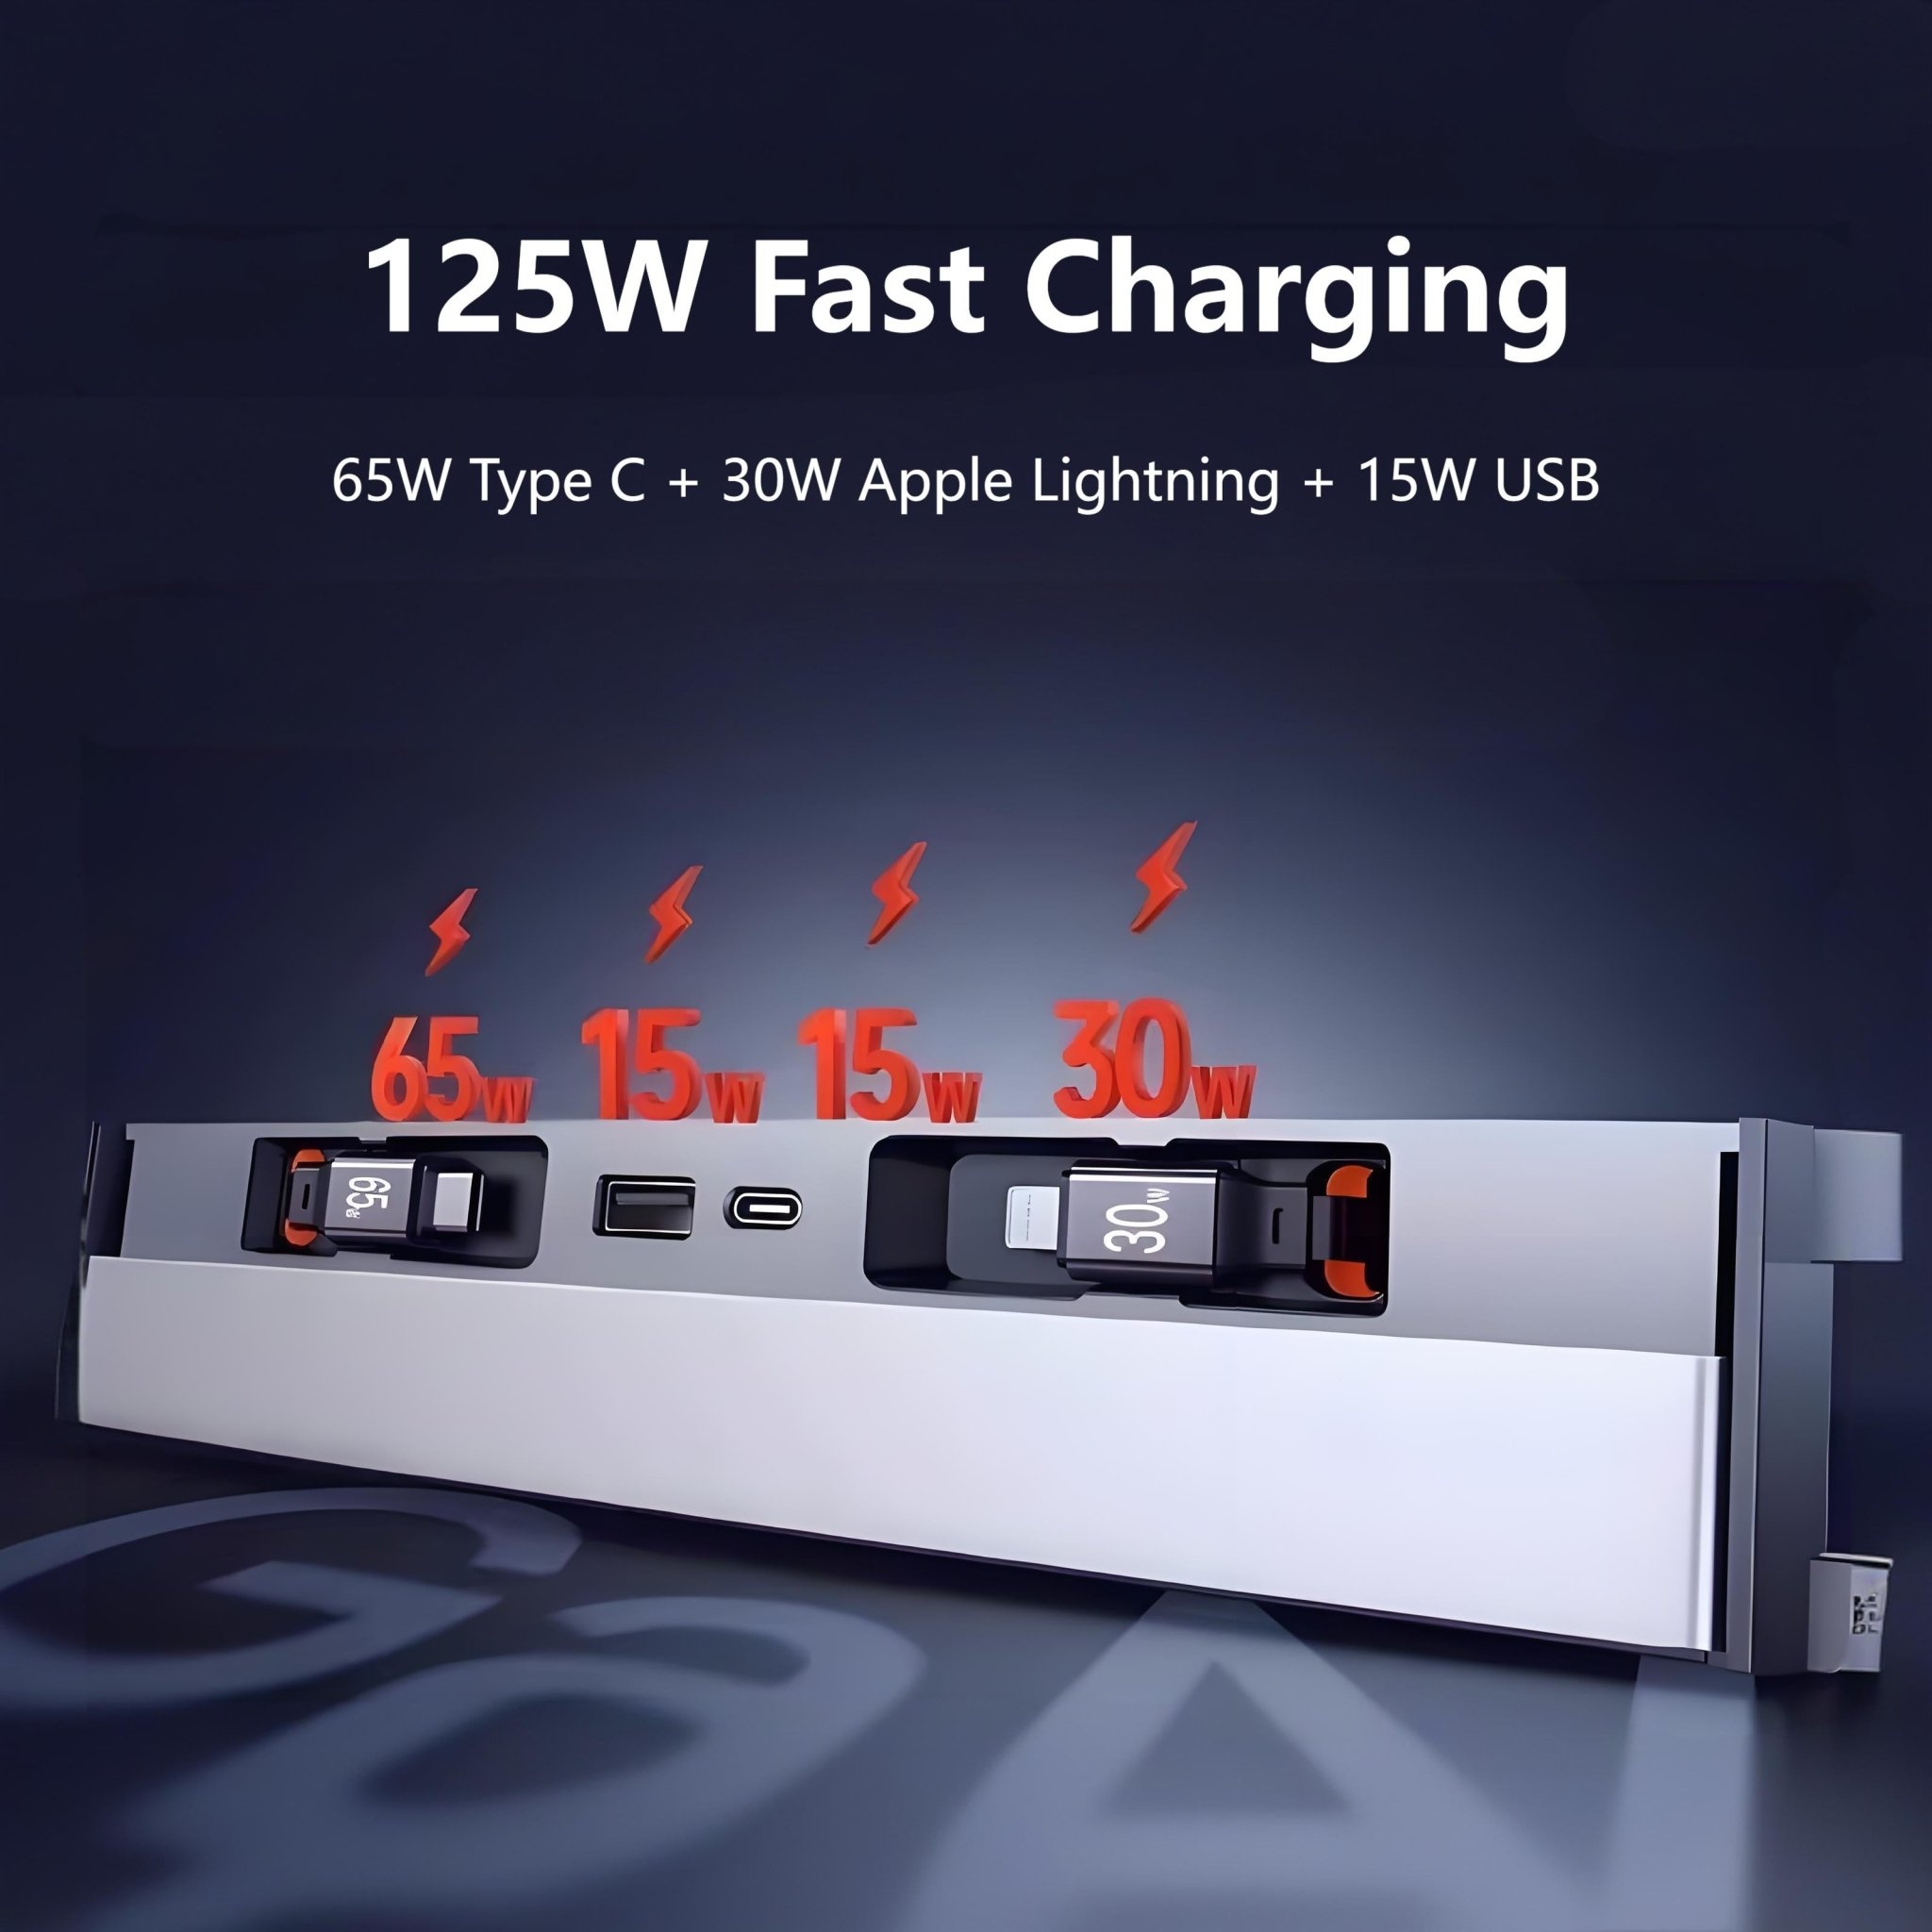
USB Hub Docking Station for Tesla Model Y Juniper & Model 3 Highland
/* === Premium Tesla Accessory Page Styling (Dark Gray/Silver Theme with Orange Accents) === */ :root { /* Adjusted colors for a sleek, high-end dark gray/silver aesthetic with orange highlights */ --primary-bg: #1A1A1A; /* Dark almost black background */ --secondary-bg: #222222; /* Slightly lighter dark for sections */ --tertiary-bg: #2C2C2C; /* Mid-dark for cards */ --accent-color: #FF6F00; /* Orange accent for highlights (from product image) */ --heading-color: #E0E0E0; /* Light gray for headings */ --body-text-color: #B0B0B0; /* Medium gray for body text */ --light-text-color: #D0D0D0; /* Lighter gray for specific text */ --silver-primary: #C0C0C0; /* Main silver color */ --silver-dark: #808080; /* Darker silver/gray */ --silver-light: #E0E0E0; /* Lighter silver/gray */ --silver-gradient-start: #AAAAAA; --silver-gradient-end: #E0E0E0; --font-family-primary: 'Inter', -apple-system, BlinkMacSystemFont, 'Segoe UI', Roboto, Oxygen, Ubuntu, Cantarell, sans-serif; --box-shadow-dark: 0 5px 15px rgba(0, 0, 0, 0.2); --box-shadow-light: 0 2px 8px rgba(0, 0, 0, 0.1); } /* Base styling */ .tesery-product-description-container { font-family: var(--font-family-primary); color: var(--body-text-color); line-height: 1.6; background-color: var(--primary-bg); max-width: 1200px; margin: 0 auto; padding: 0; box-shadow: var(--box-shadow-dark); } /* Hero section */ .hero-section { position: relative; text-align: center; padding: 80px 0; margin-bottom: 40px; background: linear-gradient(135deg, var(--tertiary-bg), var(--primary-bg)); color: white; border-radius: 12px; overflow: hidden; box-shadow: 0 8px 30px rgba(0, 0, 0, 0.4); } .hero-section::before { content: ''; position: absolute; top: 0; left: 0; right: 0; bottom: 0; background: linear-gradient(45deg, rgba(255, 111, 0, 0.1) 0%, /* Orange glow */ rgba(255, 111, 0, 0.2) 35%, rgba(51, 51, 51, 0.2) 70%, rgba(255, 111, 0, 0.1) 100%); animation: ambientGlow 4s linear infinite; } @keyframes ambientGlow { 0%, 100% { opacity: 0.3; } 50% { opacity: 0.6; } } .product-title { color: var(--heading-color); font-family: var(--font-family-primary); font-weight: 700; font-size: 2.8rem; text-shadow: 0 2px 4px rgba(0,0,0,0.5); margin-bottom: 15px; position: relative; z-index: 2; } .product-subtitle { font-weight: 500; color: var(--light-text-color); font-size: 1.3rem; margin-bottom: 0; text-shadow: 0 2px 3px rgba(0,0,0,0.5); position: relative; z-index: 2; } /* Content container */ .content-container { padding: 0 24px; } /* Section styling */ .section-title { color: var(--heading-color); text-align: center; margin: 2.5rem 0 1.5rem; font-family: var(--font-family-primary); font-weight: 600; font-size: 1.8rem; position: relative; padding-bottom: 15px; } .section-title::after { content: ""; position: absolute; bottom: 0; left: 50%; transform: translateX(-50%); width: 80px; height: 3px; background: linear-gradient(90deg, var(--accent-color), var(--silver-gradient-end)); border-radius: 2px; } /* Key Features Section */ .features-section, .charging-highlights-section { padding: 50px 0; background-color: var(--secondary-bg); border-radius: 12px; margin-bottom: 40px; box-shadow: var(--box-shadow-dark); text-align: center; } .features-grid, .charging-grid { display: grid; grid-template-columns: repeat(2, 1fr); gap: 30px; margin: 2.5rem 0; } .feature-card { background: var(--tertiary-bg); border-radius: 12px; box-shadow: var(--box-shadow-light); overflow: hidden; transition: transform 0.3s ease, box-shadow 0.3s ease; display: flex; flex-direction: column; height: 100%; text-align: center; padding: 30px 20px; border: 2px solid transparent; } .feature-card:hover { transform: translateY(-5px); box-shadow: 0 12px 40px rgba(0, 0, 0, 0.35); border-color: var(--accent-color); } .feature-icon { font-size: 2.2rem; margin-bottom: 20px; display: inline-block; background: linear-gradient(135deg, var(--accent-color), var(--silver-gradient-end)); -webkit-background-clip: text; -webkit-text-fill-color: transparent; background-clip: text; } .feature-title { color: var(--heading-color); font-weight: 600; font-size: 1.2rem; margin: 0 0 12px; } .feature-description { color: var(--body-text-color); font-size: 0.95rem; margin: 0; } /* Charging Highlights Specific Styling */ .charging-highlight-item { background: var(--tertiary-bg); border-radius: 12px; box-shadow: var(--box-shadow-light); transition: transform 0.3s ease, box-shadow 0.3s ease; padding: 30px 20px; border: 2px solid transparent; display: flex; flex-direction: column; align-items: center; justify-content: center; } .charging-highlight-item:hover { transform: translateY(-5px); box-shadow: 0 12px 40px rgba(0, 0, 0, 0.35); border-color: var(--accent-color); } .charging-highlight-item img { max-width: 100%; height: auto; border-radius: 8px; margin-bottom: 20px; } .charging-highlight-item h4 { color: var(--heading-color); font-weight: 600; font-size: 1.3rem; margin-bottom: 10px; } .charging-highlight-item p { color: var(--body-text-color); font-size: 1rem; line-height: 1.5; } /* Installation Showcase */ .installation-showcase { margin: 40px 0; padding: 40px; background: var(--secondary-bg); border-radius: 12px; box-shadow: var(--box-shadow-dark); text-align: center; } .installation-step-img { width: 80%; /* Adjusted width for a single image */ max-width: 600px; /* Max width to keep it from being too big */ height: auto; object-fit: cover; border-radius: 12px; box-shadow: 0 5px 20px rgba(0, 0, 0, 0.15); margin: 30px auto; /* Center the image */ display: block; /* Ensures margin auto works */ border: 2px solid var(--accent-color); /* Subtle border for images */ } .installation-description { color: var(--body-text-color); font-size: 1.1rem; margin-top: 20px; max-width: 700px; margin-left: auto; margin-right: auto; line-height: 1.8; } /* Specs section */ .specs-section { background-color: var(--secondary-bg); border-radius: 12px; padding: 40px; margin: 3rem 0; box-shadow: var(--box-shadow-dark); } .specs-grid { display: grid; grid-template-columns: repeat(2, 1fr); gap: 25px; margin-top: 30px; } .spec-item { display: flex; align-items: center; background: var(--tertiary-bg); padding: 20px; border-radius: 8px; box-shadow: var(--box-shadow-light); } .spec-icon { font-size: 1.5rem; margin-right: 15px; color: var(--accent-color); flex-shrink: 0; } .spec-content { flex-grow: 1; } .spec-name { font-weight: 600; color: var(--heading-color); margin: 0 0 5px 0; } .spec-value { font-size: 0.95rem; color: var(--body-text-color); margin: 0; } /* Compatibility section */ .compatibility-section { padding: 40px 0; margin: 40px 0; background-color: var(--secondary-bg); border-radius: 12px; box-shadow: var(--box-shadow-dark); } .table-container { margin-top: 30px; overflow-x: auto; padding: 0 20px; } .compatibility-table { width: 100%; border-collapse: collapse; border-radius: 8px; overflow: hidden; box-shadow: var(--box-shadow-light); } .compatibility-table th, .compatibility-table td { padding: 15px 20px; text-align: left; border-bottom: 1px solid #4a4a4a; /* Darker border */ } .compatibility-table th { background: linear-gradient(135deg, var(--primary-bg), var(--secondary-bg)); color: white; font-weight: 600; } .compatibility-table tr:nth-child(even) { background-color: #202020; } .compatibility-table tr:hover { background-color: #303030; } .compatibility-table td { color: var(--body-text-color); } /* CTA Button styling */ .cta-section { text-align: center; margin: 3rem 0; padding: 20px; } .brand-button { background: linear-gradient(135deg, var(--accent-color), #FF9900); /* Orange gradient button */ color: #FFFFFF !important; /* White text on orange button */ padding: 16px 32px; border-radius: 50px; font-weight: 700; text-transform: uppercase; transition: all 0.3s; border: none; cursor: pointer; display: inline-block; text-decoration: none; font-size: 1rem; letter-spacing: 0.5px; box-shadow: 0 5px 15px rgba(255, 111, 0, 0.3); } .brand-button:hover { transform: translateY(-2px); box-shadow: 0 8px 20px rgba(255, 111, 0, 0.4); } /* Shipping section */ .shipping-section { background-color: var(--tertiary-bg); border-radius: 12px; padding: 40px; margin: 3rem 0; box-shadow: var(--box-shadow-dark); text-align: center; } .shipping-highlight { background: linear-gradient(135deg, var(--primary-bg), var(--secondary-bg)); color: white; padding: 20px; border-radius: 8px; margin: 20px 0; font-weight: 600; font-size: 1.1rem; } .shipping-section ul { color: var(--body-text-color); } .shipping-section strong { color: var(--heading-color); } /* Responsive adjustments */ @media (max-width: 768px) { .product-title { font-size: 2rem; } .features-grid, .charging-grid { grid-template-columns: 1fr; } .specs-grid { grid-template-columns: 1fr; } .specs-section, .shipping-section, .installation-showcase, .charging-highlights-section { padding: 25px 20px; } } USB Hub Docking Station Advanced Charging & Seamless Integration for Tesla Model Y Juniper & Model 3 Highland Next-Gen Fast Charging Power Advanced 125W PD Fast Charging Experience a 120% surge in power with our high-output retractable cables. Recharge your devices at unprecedented speeds. Integrated 80CM Dual Retractable Cables Charge from anywhere in your Tesla. Our extended 80cm retractable cables ensure convenient charging for both the passenger and rear seats, eliminating distance limitations Key Features & Design Excellence 📐 Precision 3D Scan Mold Fit Crafted with meticulous 3D scanning and molding, every edge and corner seamlessly integrates with your original car interior, ensuring a perfect fit that doesn't impede the storage compartment's opening or closing. 🧠 AI Smart Control for Device Health Intelligent trickle charging mode constantly monitors power output, ensuring rapid charging without harming your device's battery and promoting healthier battery life. 🔗 Thickened TPE Durable, Tangle-Free Cables Our cables are made from reinforced TPE material, providing exceptional durability and resistance to tangling, ensuring a long-lasting and hassle-free user experience. 🛡️ Integrated Dust-Proof Panel Comes with a built-in dust-proof and waterproof panel that protects the interfaces, keeping your console tidy and extending the lifespan of the ports. ♨️ Upgraded 12-Core Temperature Control Utilizes advanced GaN (Gallium Nitride) technology, an MCU main control, and high-performance transformers for superior heat dissipation and minimal loss, ensuring stable and efficient operation. ✨ Magnetic Slide-Cover Panel The magnetic sliding panel offers smooth, unhindered operation, allowing for effortless opening and closing without any sticking or jamming. Effortless Installation & Removal Non-Destructive Interior Installation: Installation is a breeze. Simply pull down one end of the interface until you hear a "click" to secure it in place. A slight pull outwards will automatically retract the data cable, keeping your interior pristine. Slide-and-Remove Design: The docking station is designed for simple and convenient removal. Its sliding mechanism ensures hassle-free detachment whenever needed. Product Specifications 📦 Package Contents 1 x USB Hub Docking Station, 2 x Integrated Retractable Charging Cables ⚡ Charging Power Total 125W (65W Type-C + 30W Apple Lightning + 15W USB-A) 🔌 Cable Length 2 x 80CM (Retractable) 🏗️ Material High-Grade ABS, TPE (Cables), Advanced GaN Components 🛡️ Special Features Dust-Proof Panel, Magnetic Slide Cover, AI Smart Charging 🌡️ Thermal Management Upgraded 12-Core Temperature Control System Tesla Model Compatibility ✅ Designed for seamless integration with newer Tesla models Tesla Model Year Range Compatibility Status Model Y Juniper All Years (including refreshed Juniper models) ✅ Fully Compatible Model 3 Highland All Years (including refreshed Highland models) ✅ Fully Compatible
Brand: Tesevo
Category: Vehicles & Parts > Vehicle Parts & Accessories > Electric Vehicle (EV) Parts & Accessories > Connectors & Adapters